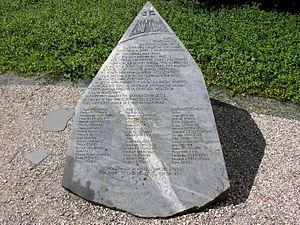
Rachel Zylberberg était une résistante juive polonaise et participante au soulèvement du ghetto de Varsovie. Zylberberg était membre de l'Hashomer Hatzair, le mouvement de la jeunesse sioniste-socialiste. Après l'invasion allemande de la Pologne au début de la Seconde Guerre mondiale, elle a quitté la capitale pour Wilno dans la partie nord-est de la Pologne d'avant-guerre, puis est retourné à Varsovie avec Chajka Grossman et a été activement impliquée dans la résistance juive.
Le bunker d’Anielewicz est un abri souterrain, aujourd’hui détruit, qui se trouvait à l’intersection des rues Miła et Dubois dans le quartier Muranów à Varsovie. À la fin du soulèvement du ghetto de Varsovie les combattants de l'Organisation juive de combat et leur commandant Mordechaj Anielewicz s'y sont cachés et y sont morts.